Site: brandenburg
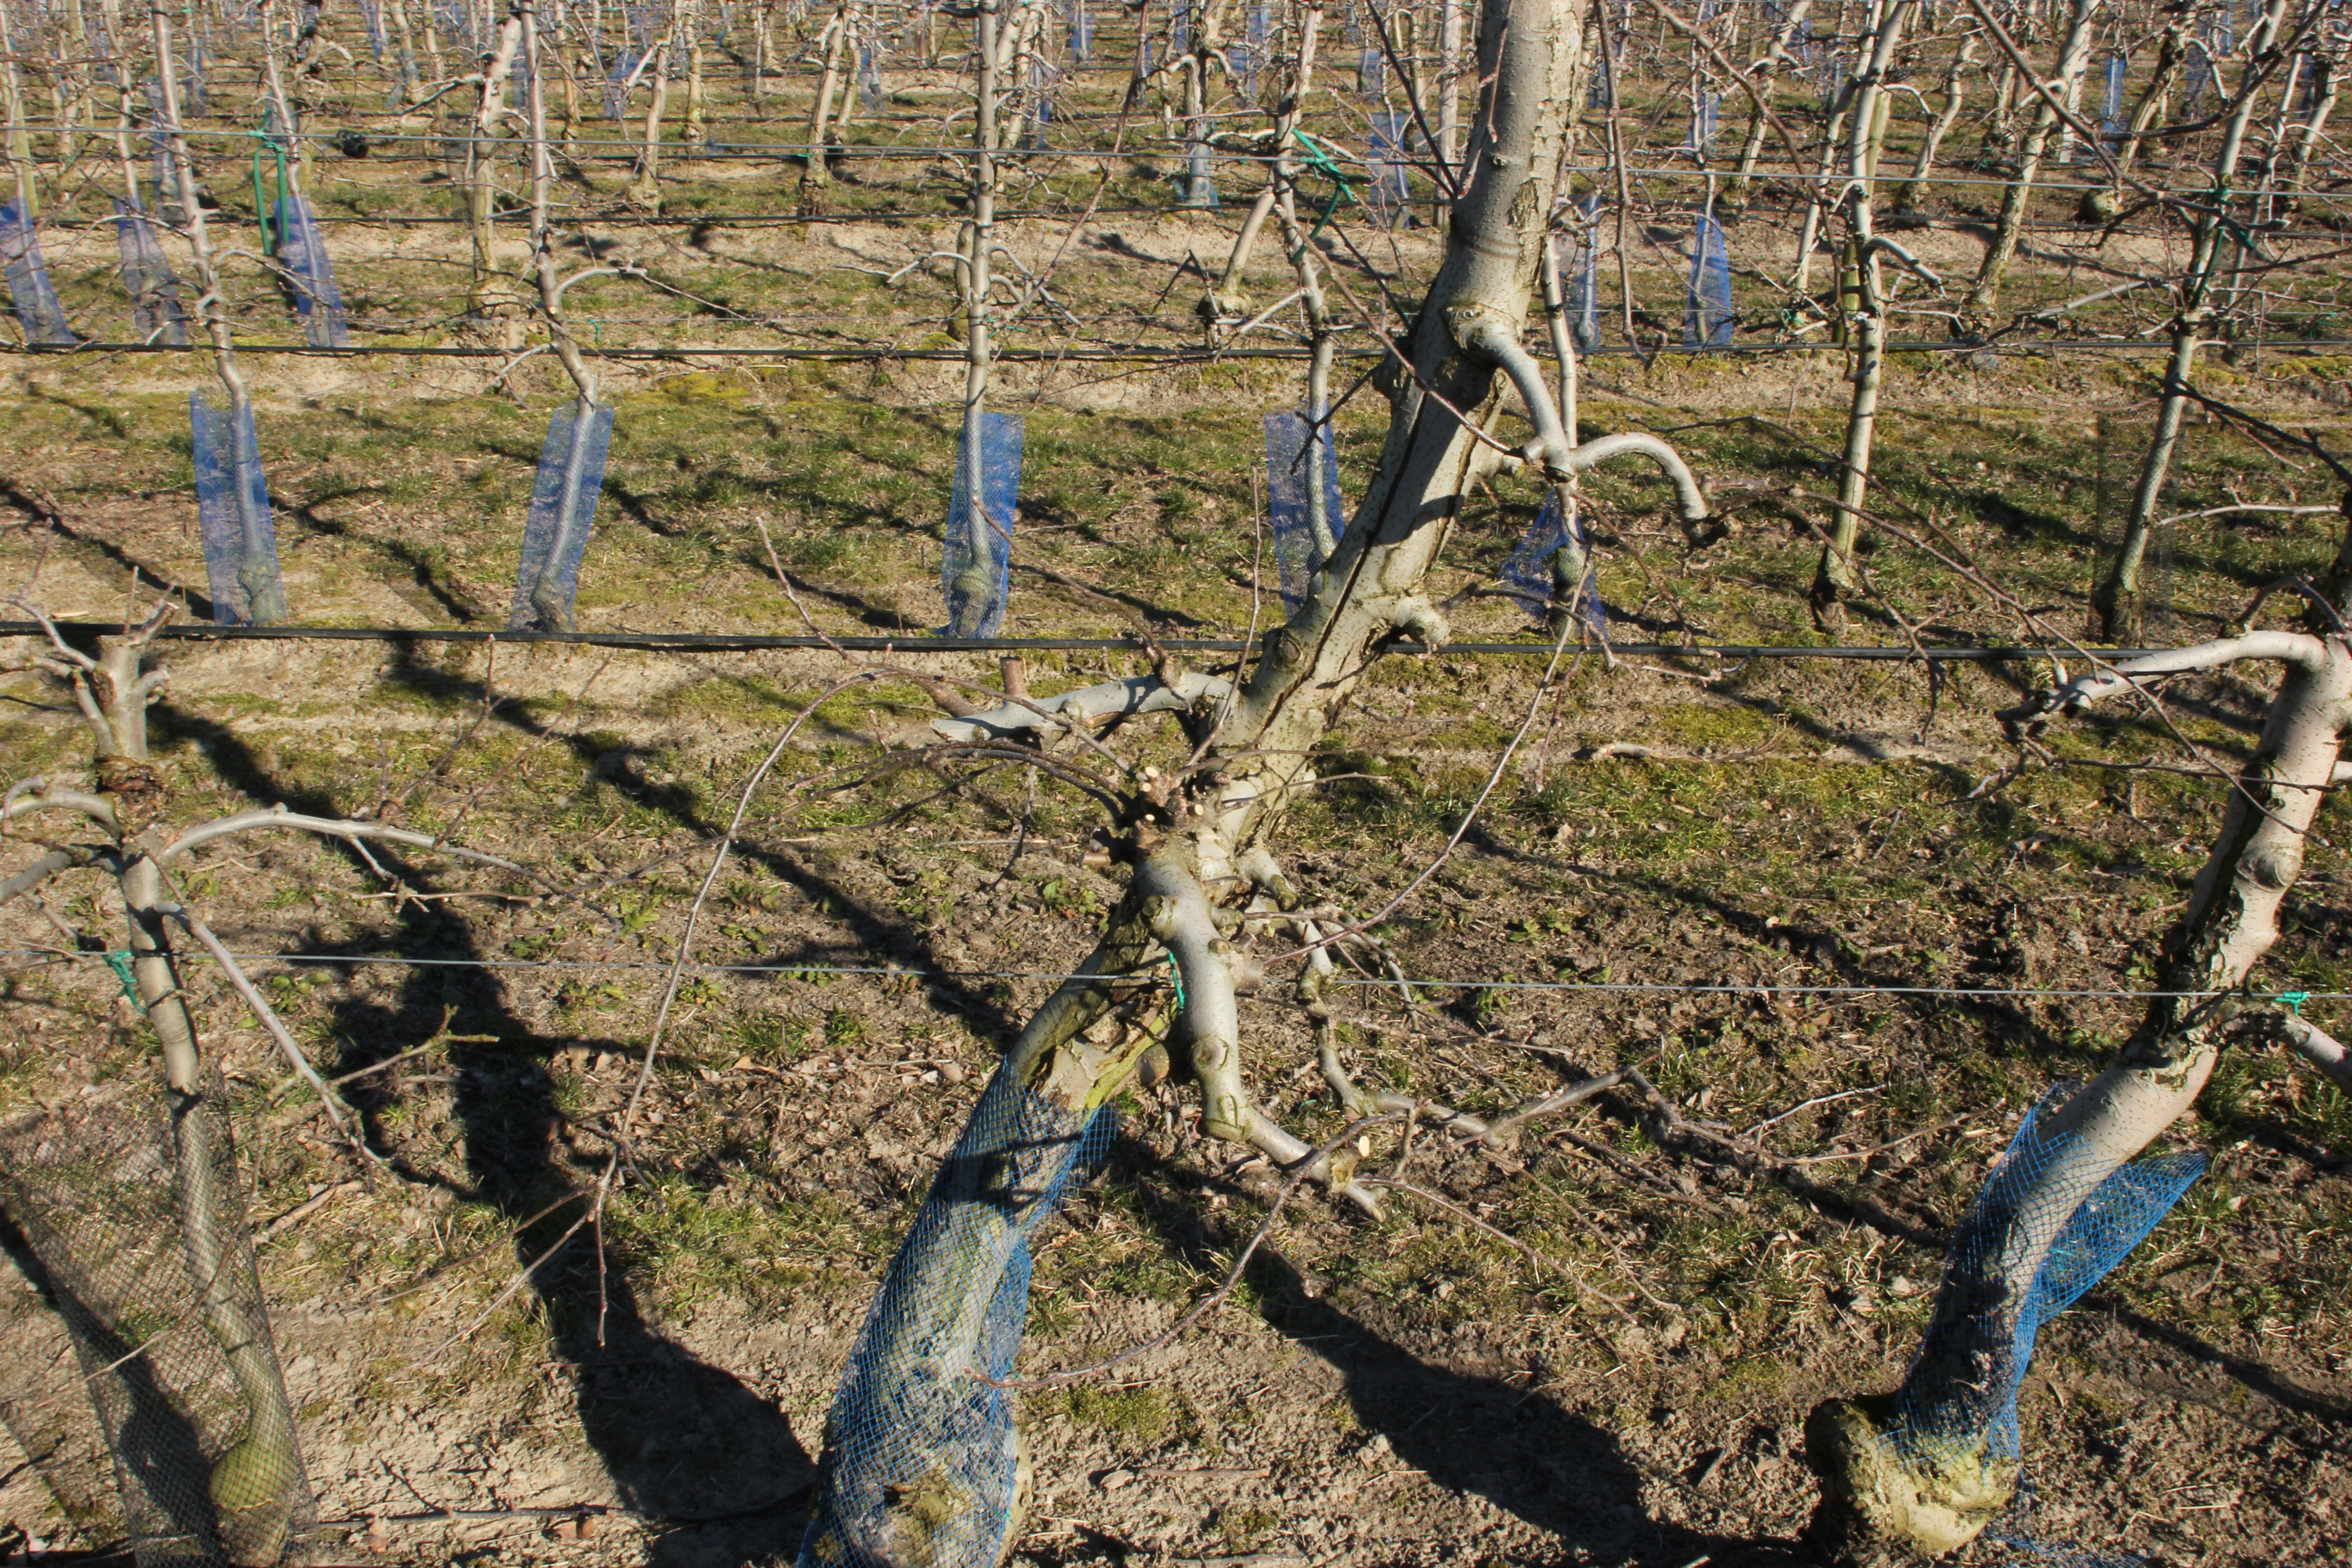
Growth stage (BBCH 03): Bud development